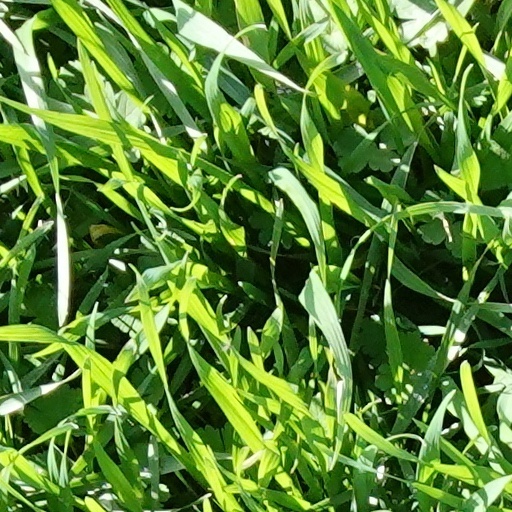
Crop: wheat